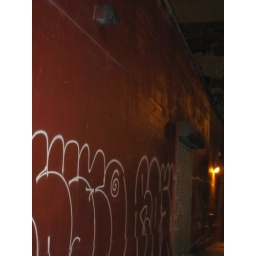
wall on a street in manhattan, nyc